Oregon Dunes National Recreation Area

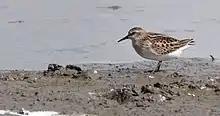
Least sandpiper

Many species of birds live in the varied habitats of the Oregon Dunes National Recreation Area. The South Jetty area includes beach, marsh, and coastal wetlands where the tundra swan, marsh wren, Canada goose, yellow-rumped warbler, red-tailed hawk, sanderling, long-billed curlew, dunlin, and least sandpiper make their home. The great blue heron, American bittern, green heron, Virginia rail, cinnamon teal, common yellowthroat, common merganser, belted kingfisher, snowy plover, bald eagle, and osprey live along the Siticoos area by the Waxmyrtle Trail. The Eel Creek area includes many shore pines and provides shelter to the pine siskin, chestnut-backed chickadee, Swainson's thrush, wrentit, northern flicker, red crossbill, olive-sided flycatcher, and Anna's hummingbird. The white-tailed kite, northern harrier, violet-green swallow, downy woodpecker, orange-crowned warbler, yellow warbler, black-throated gray warbler, Townsend’s warbler, hermit warbler, great horned owl, and great egret have been sighted in the Horsefalls area.